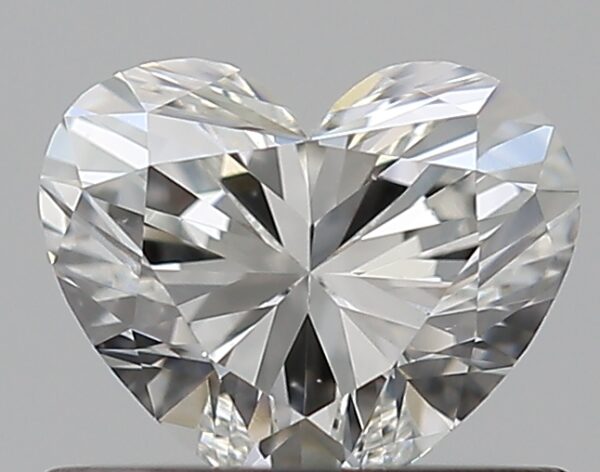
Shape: heart
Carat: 0.51
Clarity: VS2
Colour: G
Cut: EX
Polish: EX
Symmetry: VG
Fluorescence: N
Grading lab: GIA
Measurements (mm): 4.75 x 5.63 x 3.3